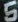
Number: 5